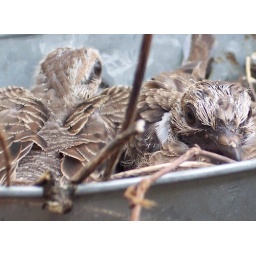
The turtle dove eggs that were out hangin in a basket by my pool.